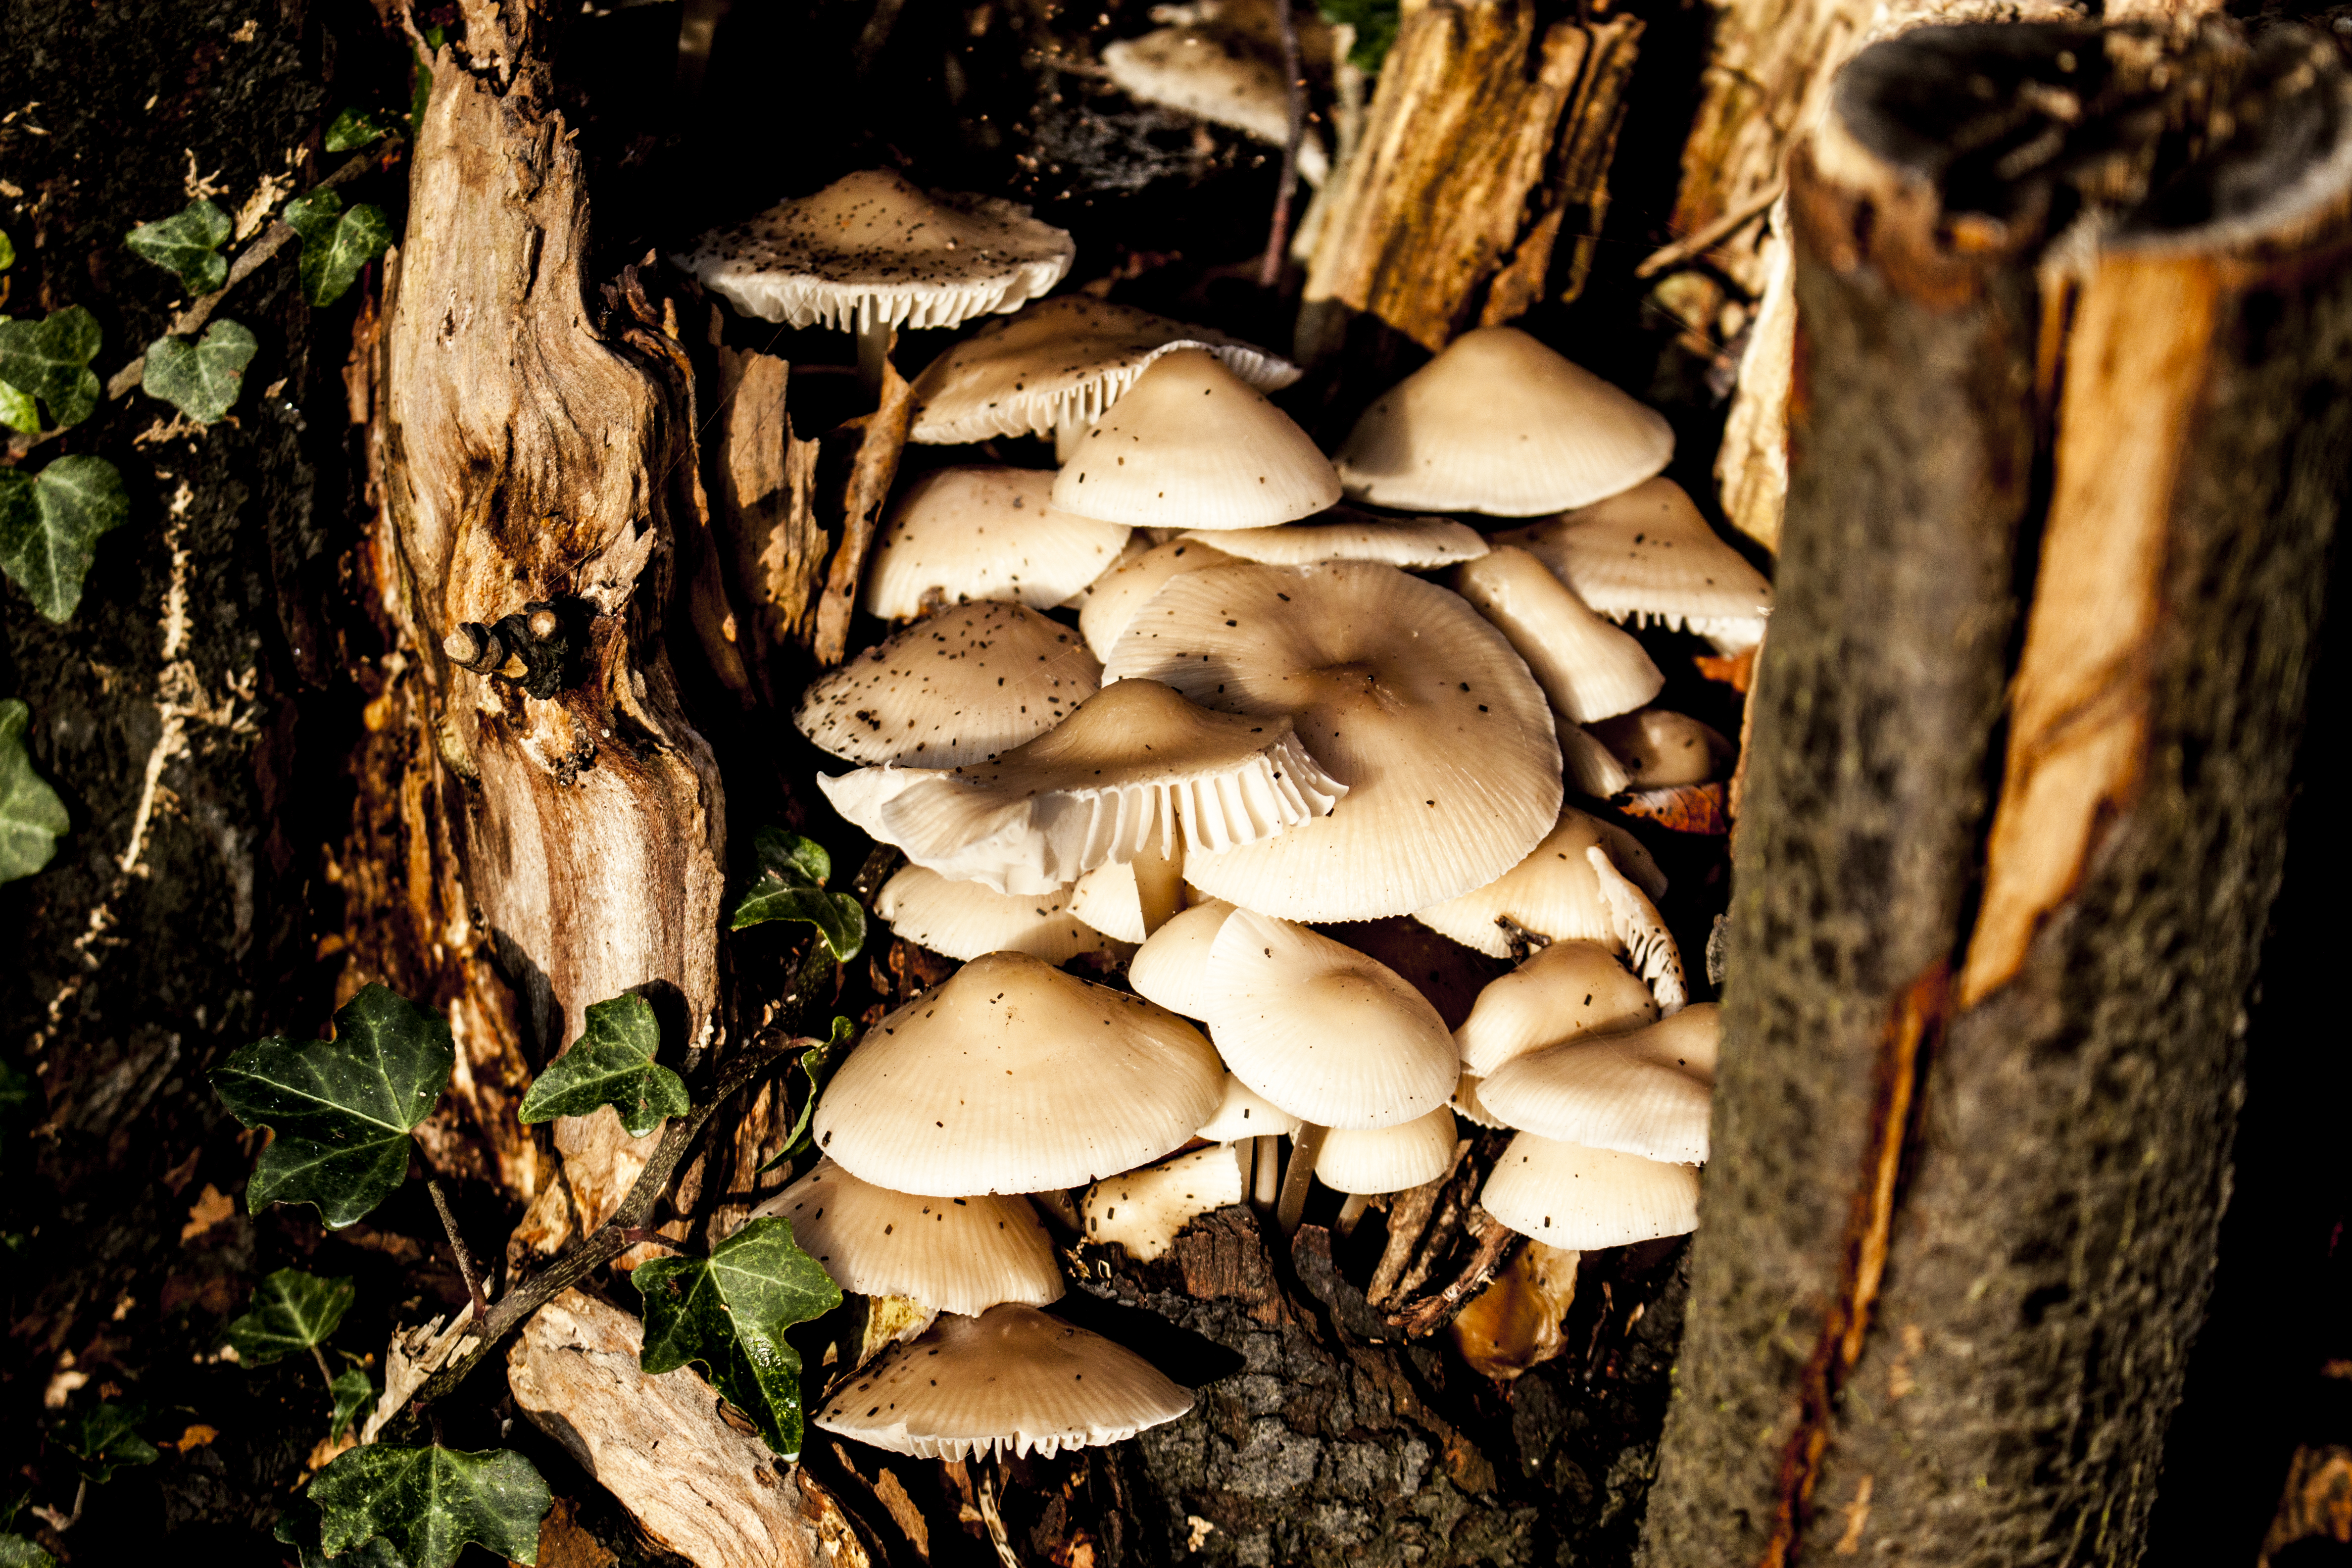
tree, nature, forest, branch, wood, leaf, trunk, autumn, mushroom, season, fungus, uk, woodland, peterborough, oyster mushroom, edible mushroom